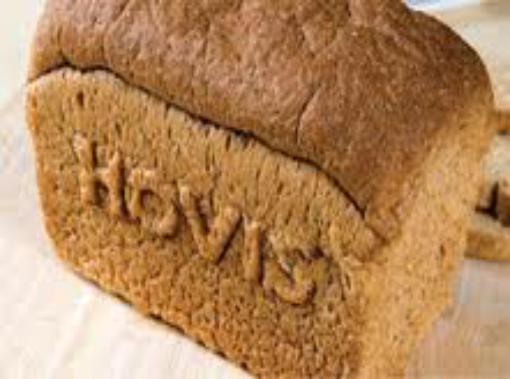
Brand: Hovis
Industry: Leisure